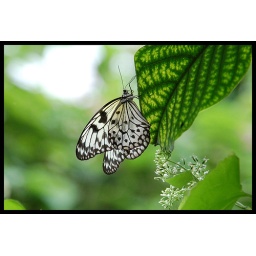
white butterfly in Sentosa Island, Singapore.